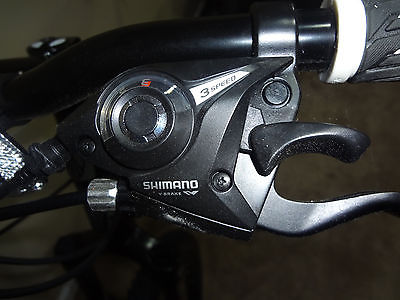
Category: bicycle